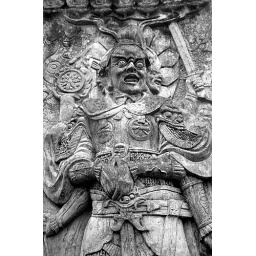
Warrior Carving at Lingyin Temple - Hangzhou China in Zhejiang Province in black and white